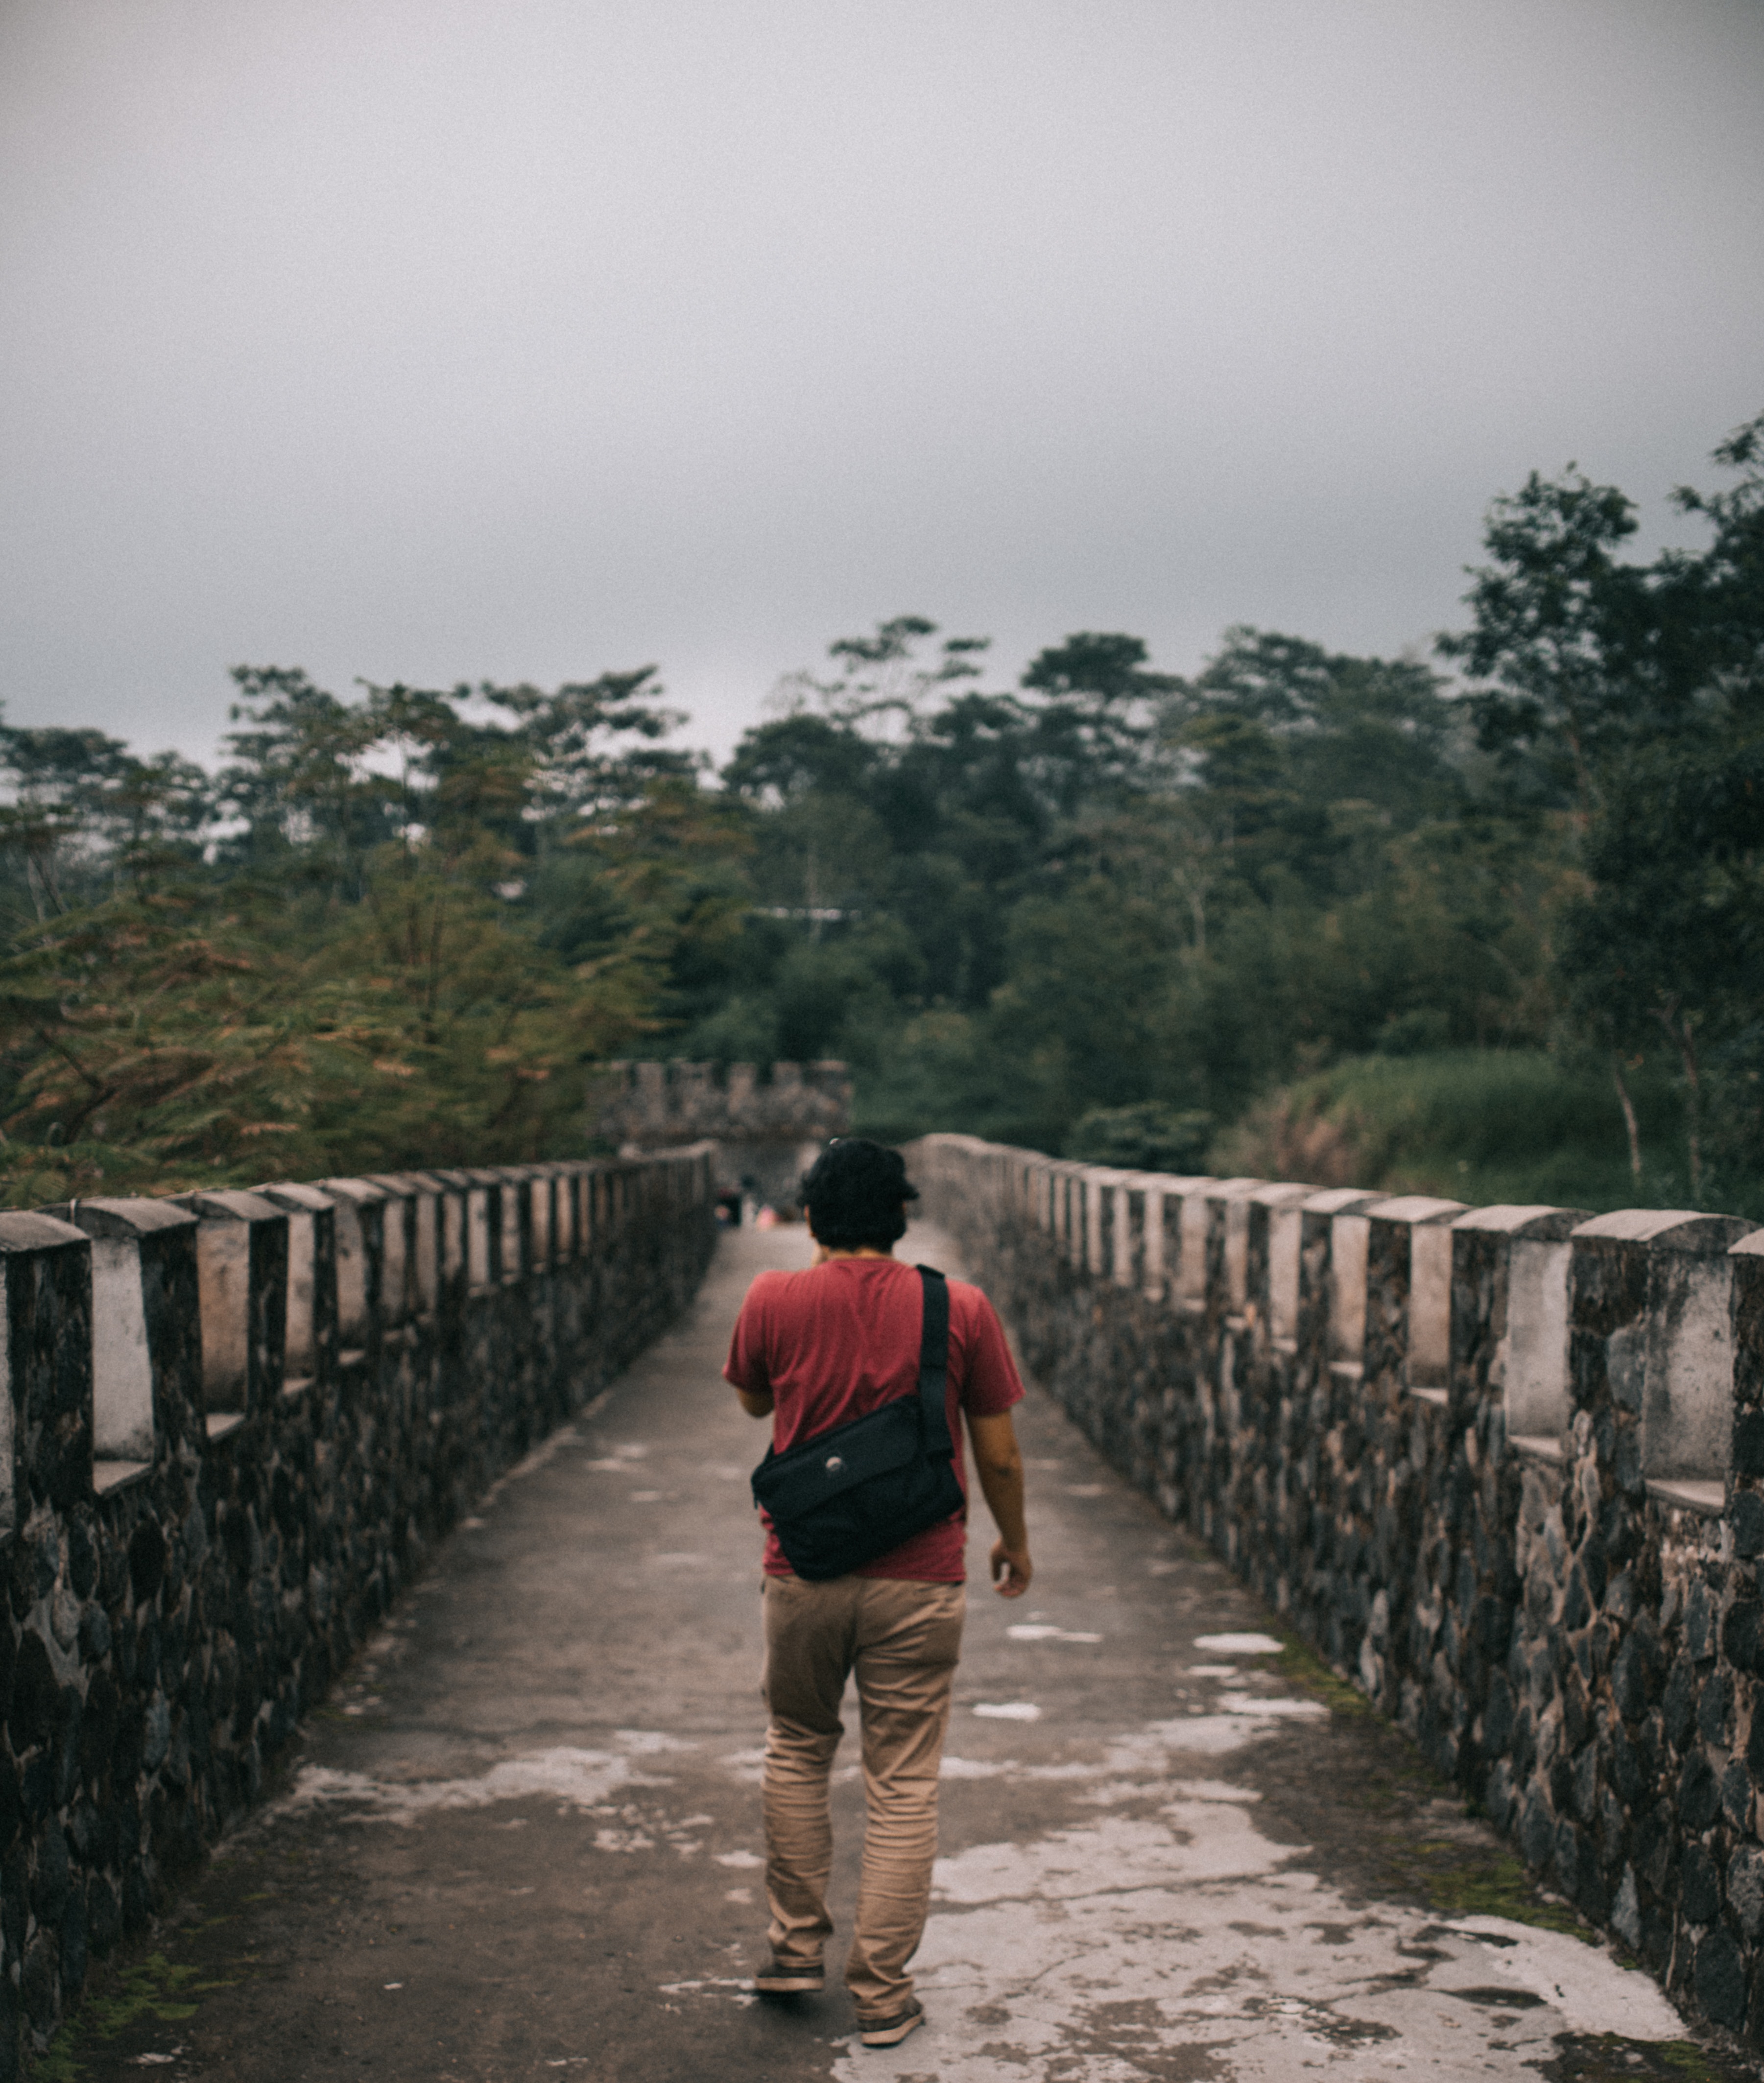
atmospheric phenomenon, walkway, sky, bridge, tree, tourism, boardwalk, cloud, walking, vacation, photography, trail, plant, road, fog, leisure, nonbuilding structure, national park, river, path, mountain, forest